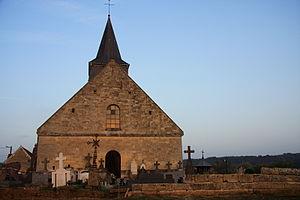
Mareuil-la-Motte est une commune française située dans le département de l'Oise, en région Hauts-de-France.
Cet article recense les monuments historiques de l'est de l'Oise, en région des Hauts-de-France, en France.
Cet article recense les monuments historiques français classés en 1919.